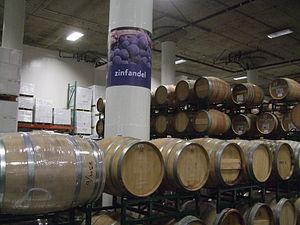
Tonneaux de zinfandel chez Crushpad
Une urban winery est une entreprise de vinification installée soit en ville soit dans une zone industrielle ou commerciale. Possédant ou non un vignoble, elle achète tout ou partie des cépages qu'elle vinifie et élève puis commercialise en bouteille pour une clientèle de proximité. Ce nouveau concept, né aux États-Unis, couvre une large gamme d'activités. Outre celle qui s'apparente au métier du négociant manipulant de type champenois, ces vinificateurs ont un objectif bien précis : s'intégrer dans la communauté. Dans le but de fidéliser leur clientèle, ils organisent des journées portes ouvertes, ouvrent des lieux d'attractions, organisent des concerts ou des événements musicaux, offrent les services d'un Traiteur Organisateur de Réceptions, etc. D'autres, proposent même à leurs clients fortunés l'opportunité d'élaborer leur propre vin sous la direction du vinificateur-maison.